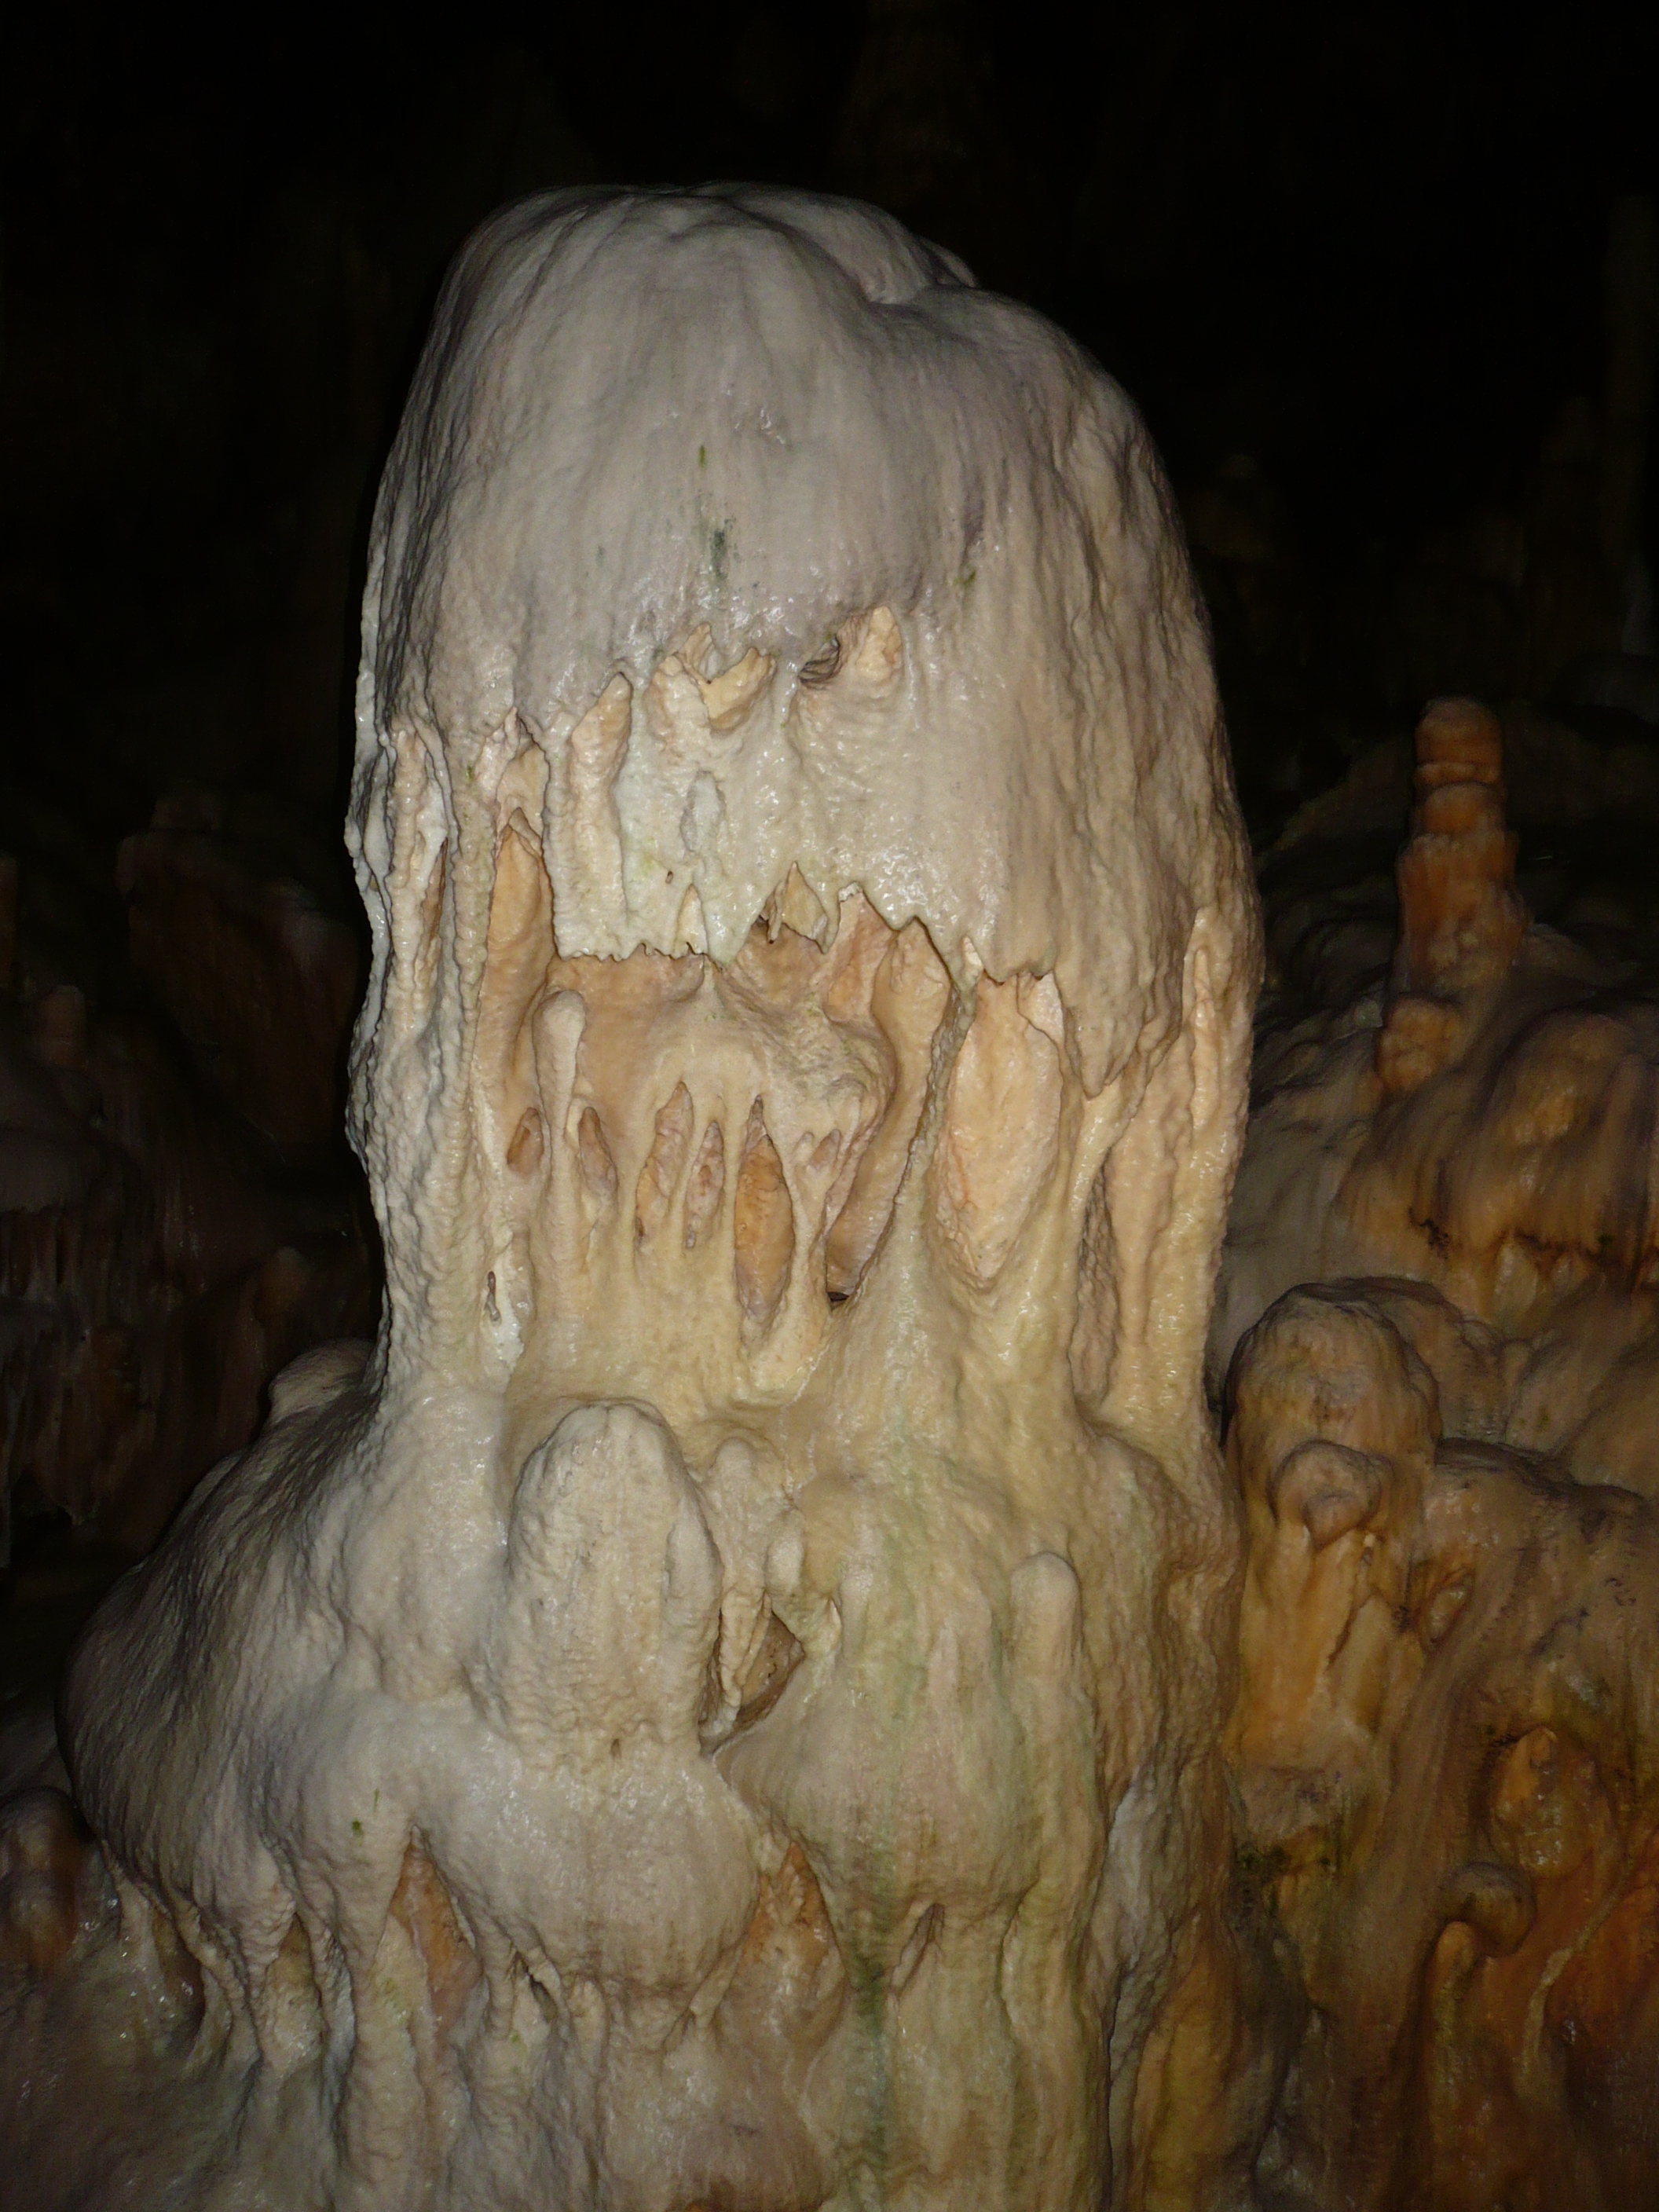
beautiful, stalactite, stalactite cave, old, calcium, limestone, water, precipitation, deposition, sculpture, formation, geological phenomenon, art, cave, bedrock, erosion, carving, artifact, rock, ancient history, history, archaeology, tree, stone carving, night, circle, speleothem, darkness